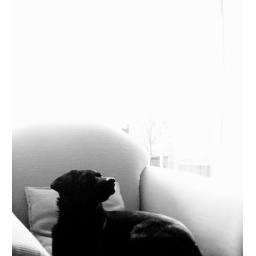
Lena hanging out on a white chair in front of a bright window...